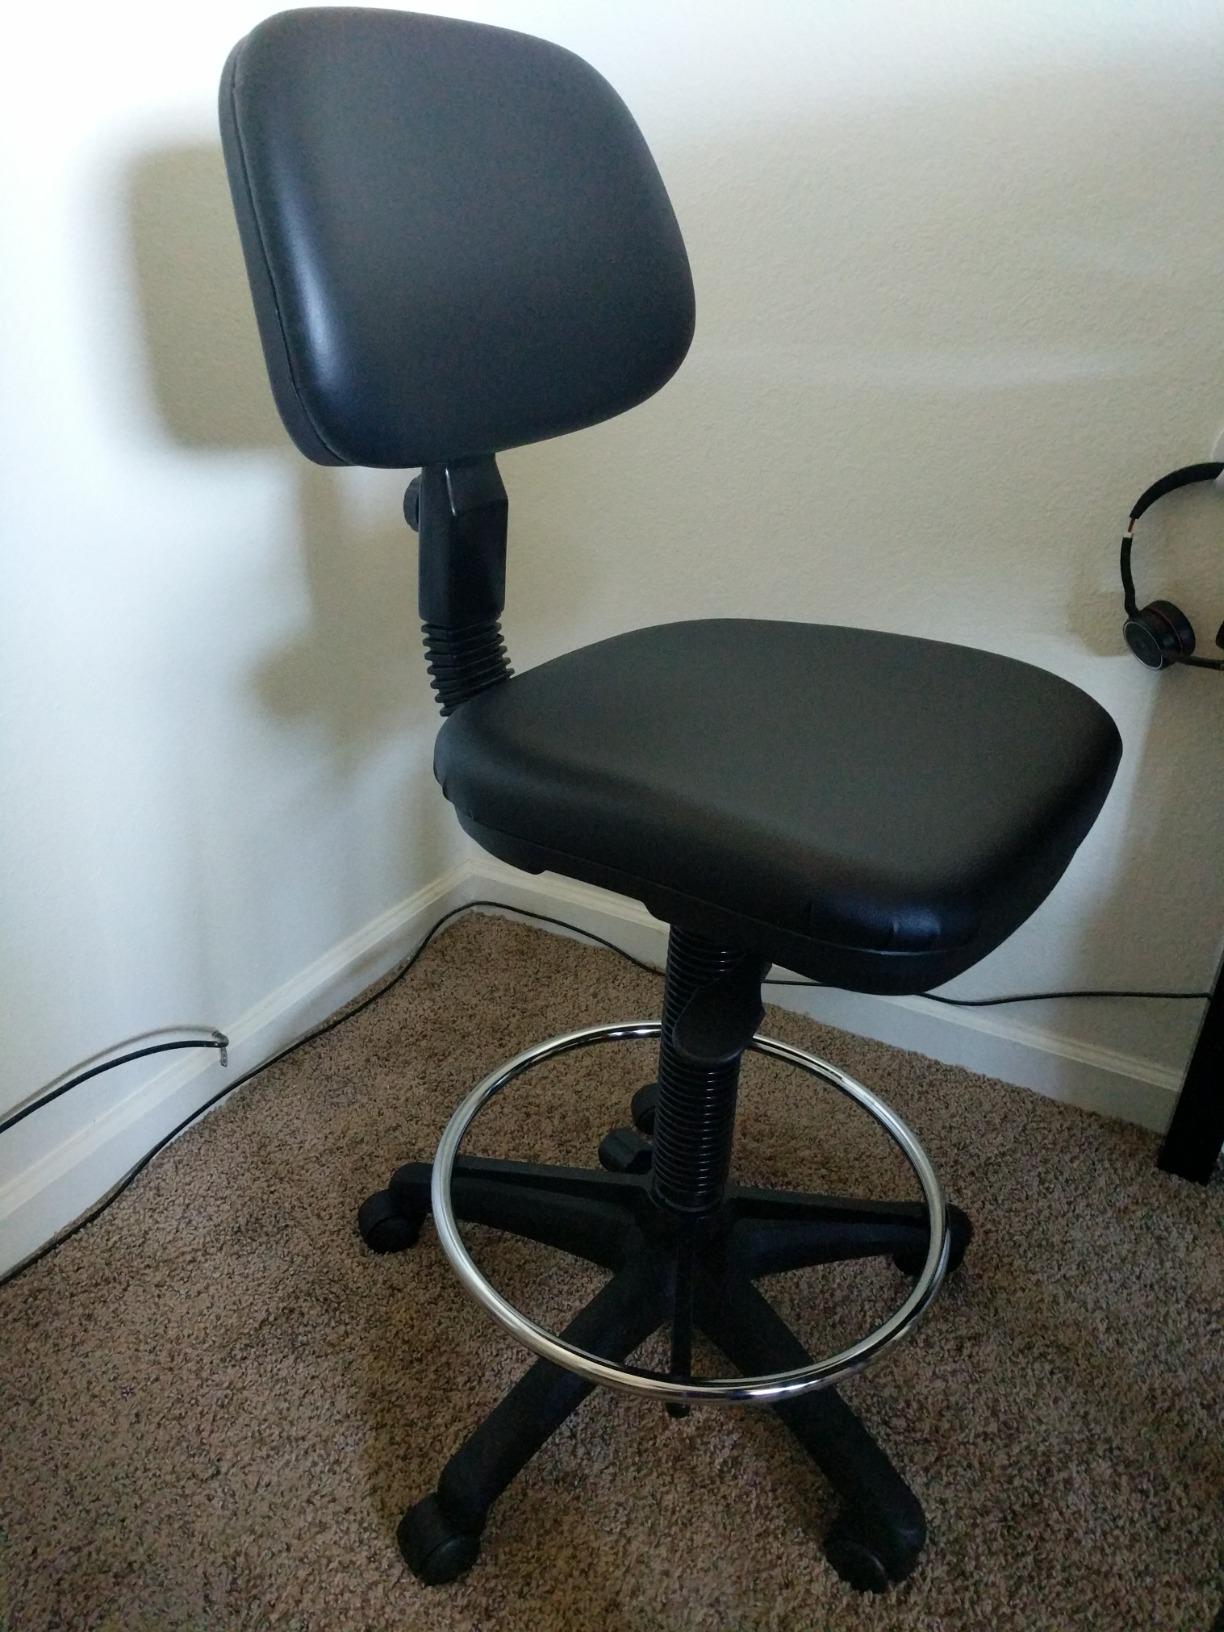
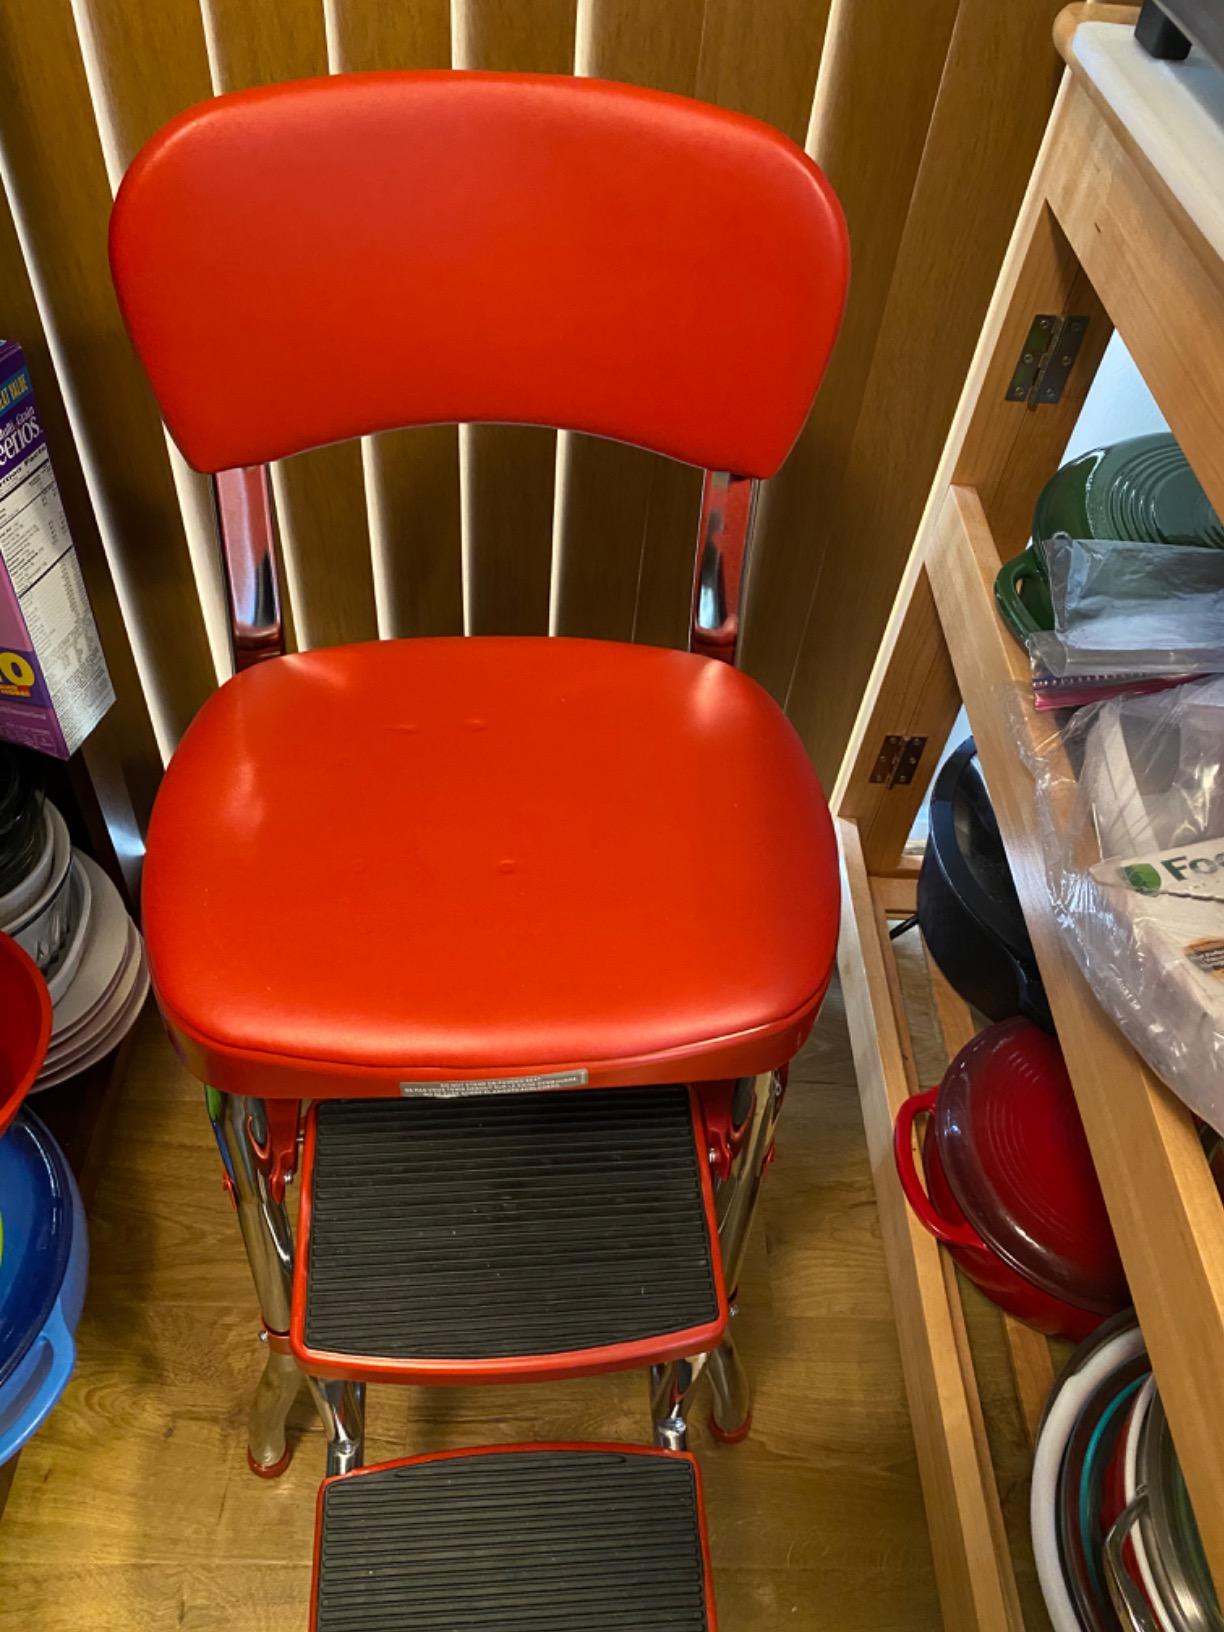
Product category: items_chair
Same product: no